Insaniyat Ke Dushman

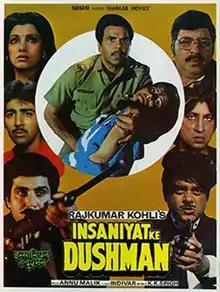

Insaniyat Ke Dushman is a 1987 Hindi-language action drama film directed by Rajkumar Kohli. The film features an ensemble cast of Dharmendra, Shatrughan Sinha, Raj Babbar, Sumeet Saigal, Dimple Kapadia, Anita Raj, Amjad Khan, Shakti Kapoor, Kader Khan, Aruna Irani, along with Smita Patil in a special appearance. The film revolves around a young lawyer seeking revenge against the perpetrators who raped his sister and drove her to suicide. It also contains a subplot revolving around an honest cop and his brother, and how the need for wealth drives them apart and leads to a situation where the cop is forced to arrest his own brother.